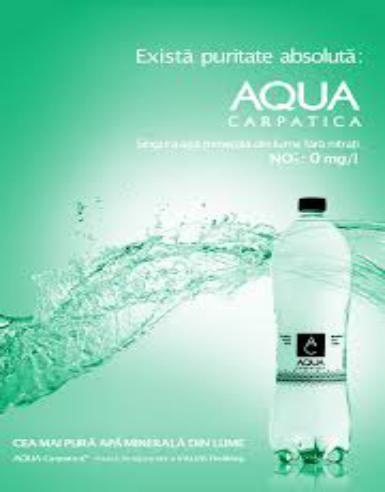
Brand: Aqua Carpatica
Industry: Food